IBM 1620

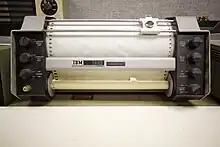
IBM 1627 drum plotter

The IBM 1620 was a model of scientific minicomputer produced by IBM. It was announced on October 21, 1959, and was then marketed as an inexpensive scientific computer. After a total production of about two thousand machines, it was withdrawn on November 19, 1970. Modified versions of the 1620 were used as the CPU of the IBM 1710 and IBM 1720 Industrial Process Control Systems (making it the first digital computer considered reliable enough for real-time process control of factory equipment).